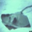
Label: ray